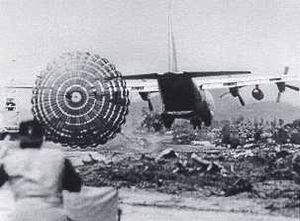
Slaget ved Khe Sanh / Slaget
En afgørende faktor for den amerikanske sejn i slaget ved Khe Sanh var, at de formåede at holde forsyningslinjerne åbne.
Slaget ved Khe Sahn var et slag mellem amerikanske og nordvietnamesiske tropper i den nordvestlige Quang Tri-provins i Vietnam. Det foregik mellem d. 21. januar og 8. april 1968 under Vietnamkrigen.